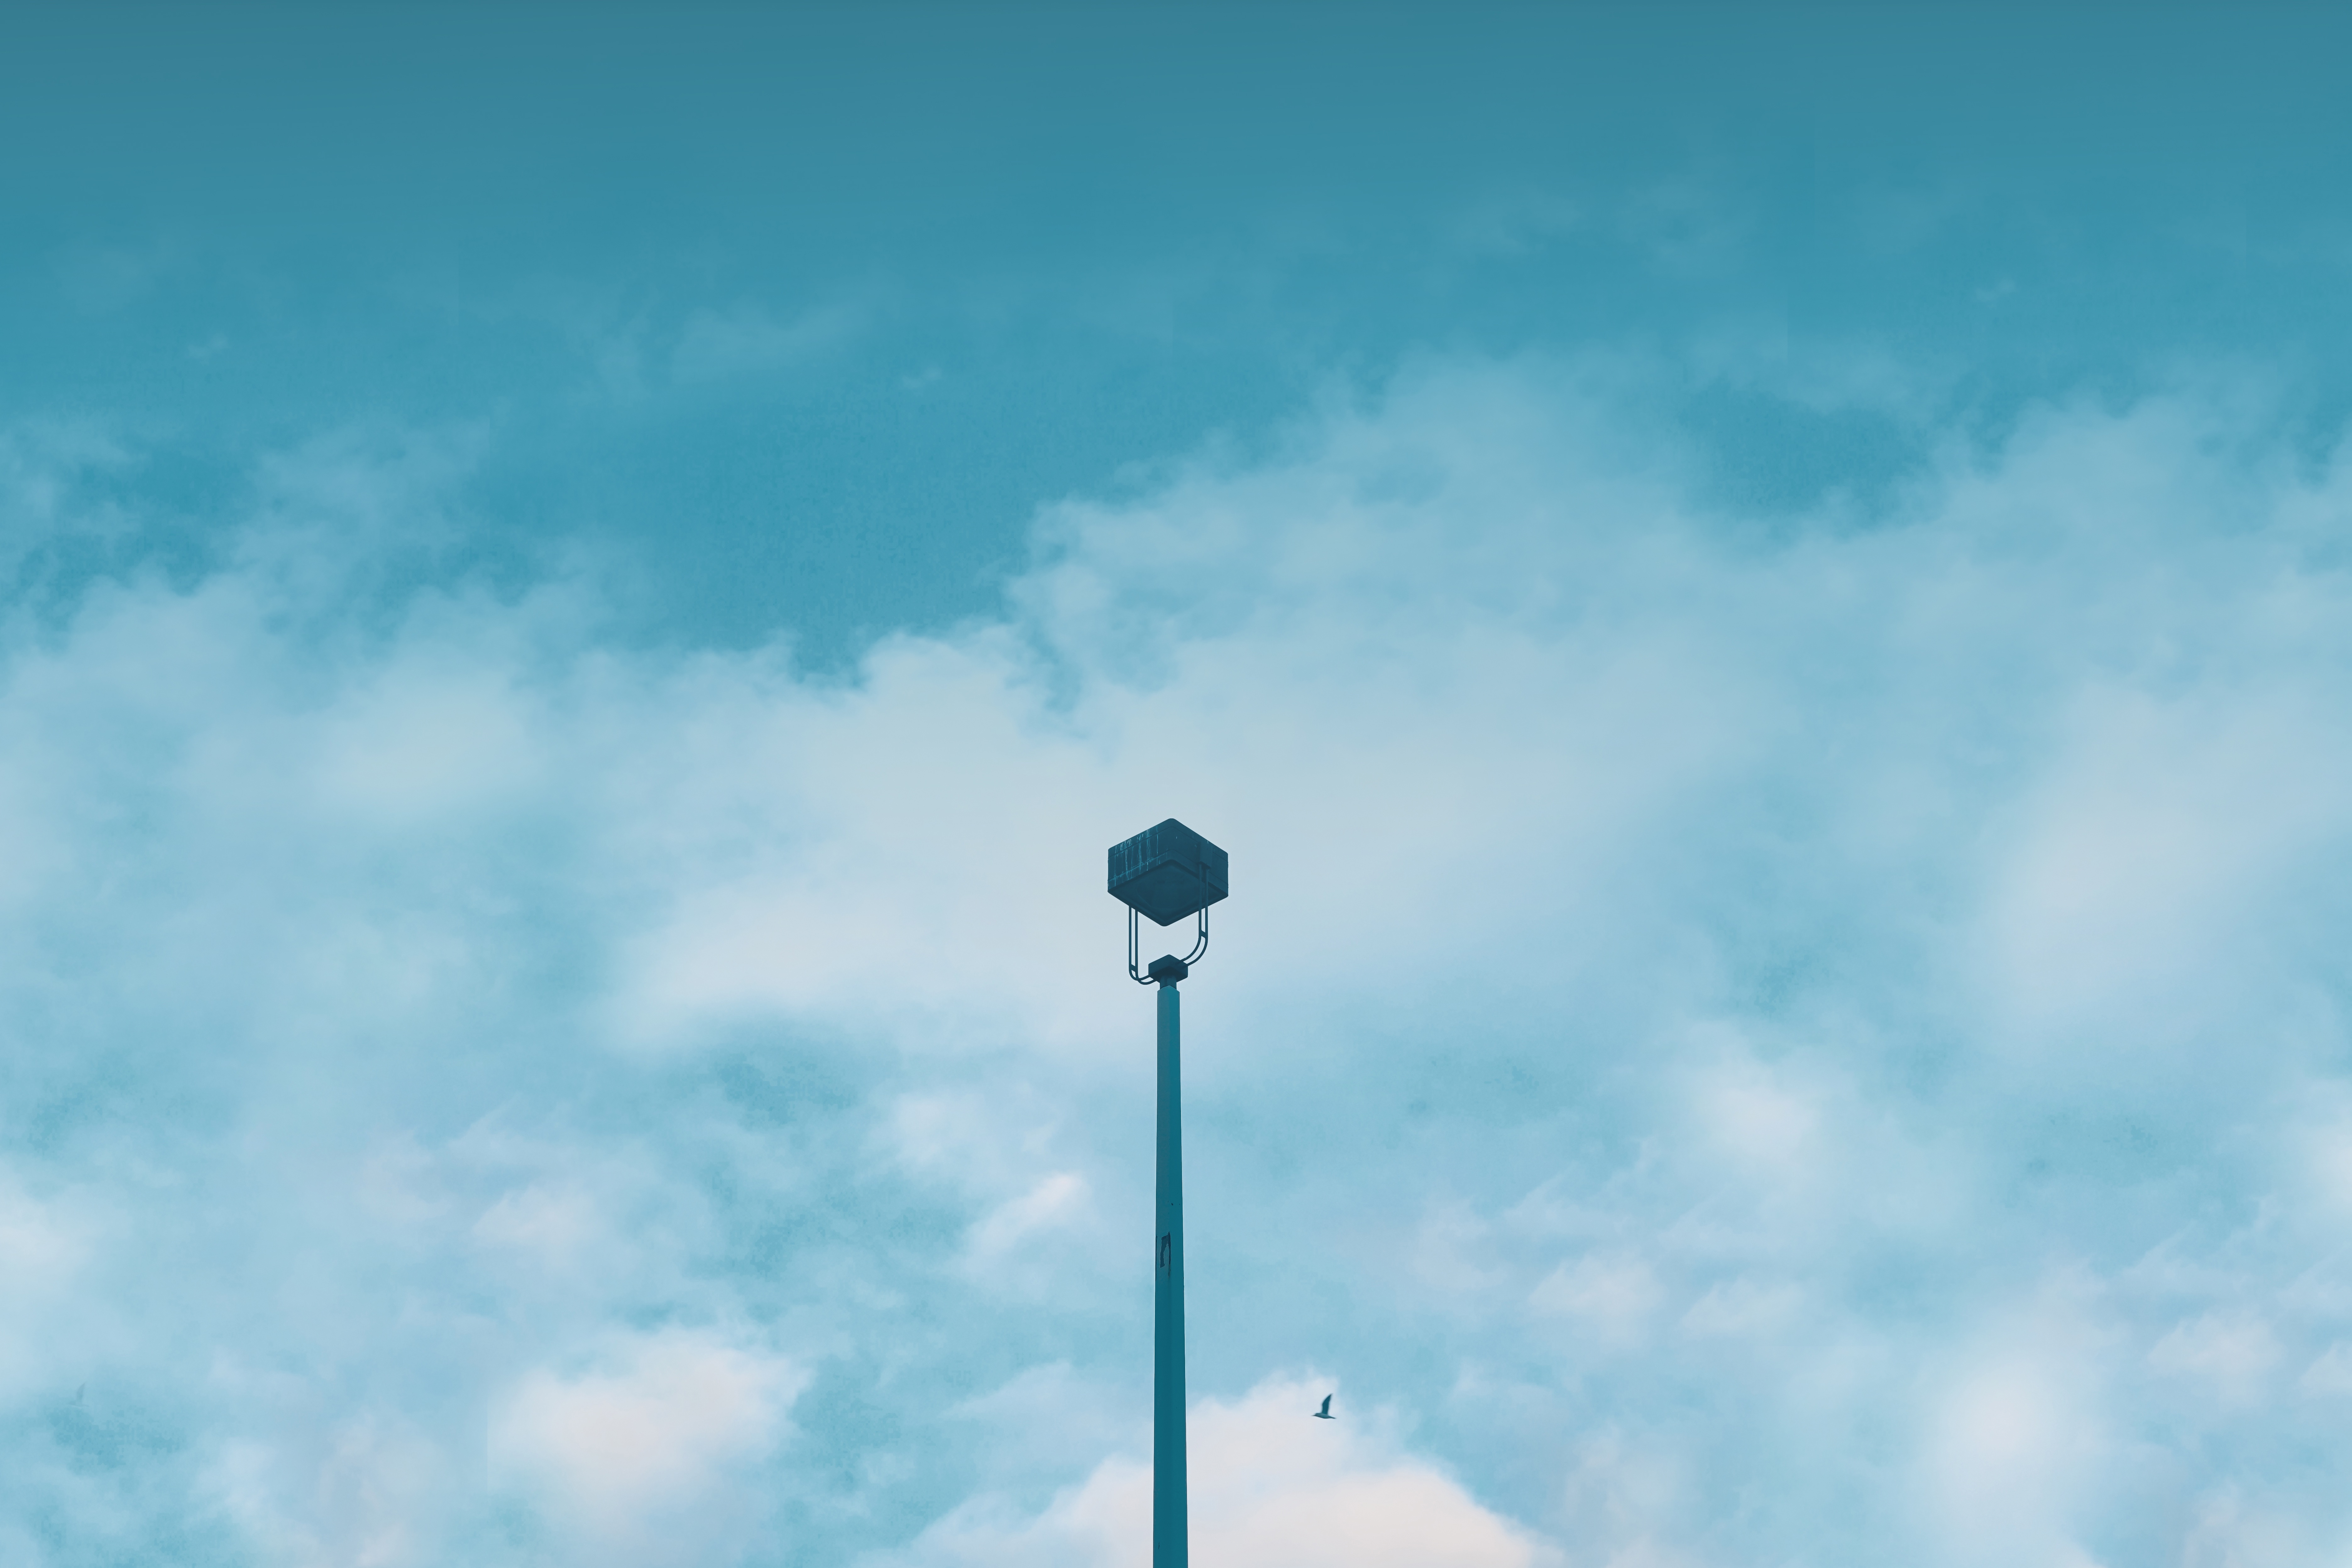
cloud, sky, wind, blue, street light, lighting, light fixture, meteorological phenomenon, atmosphere of earth